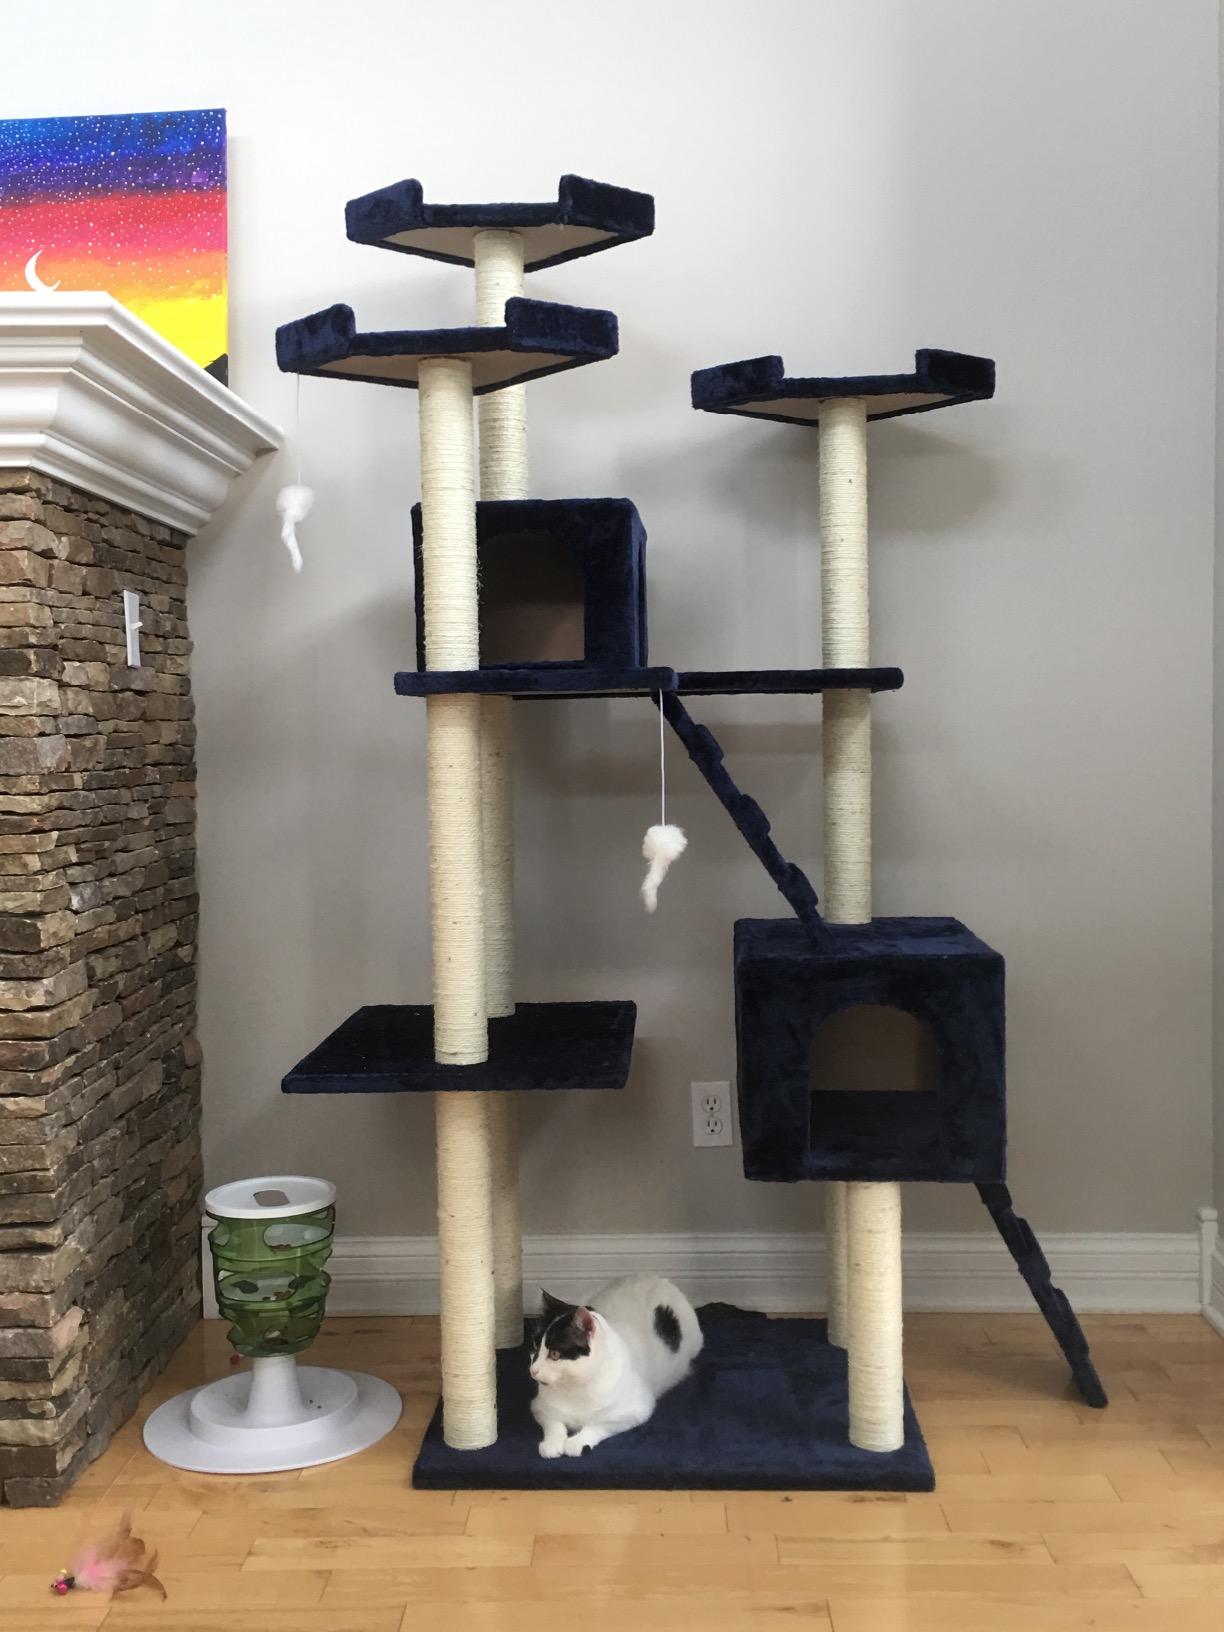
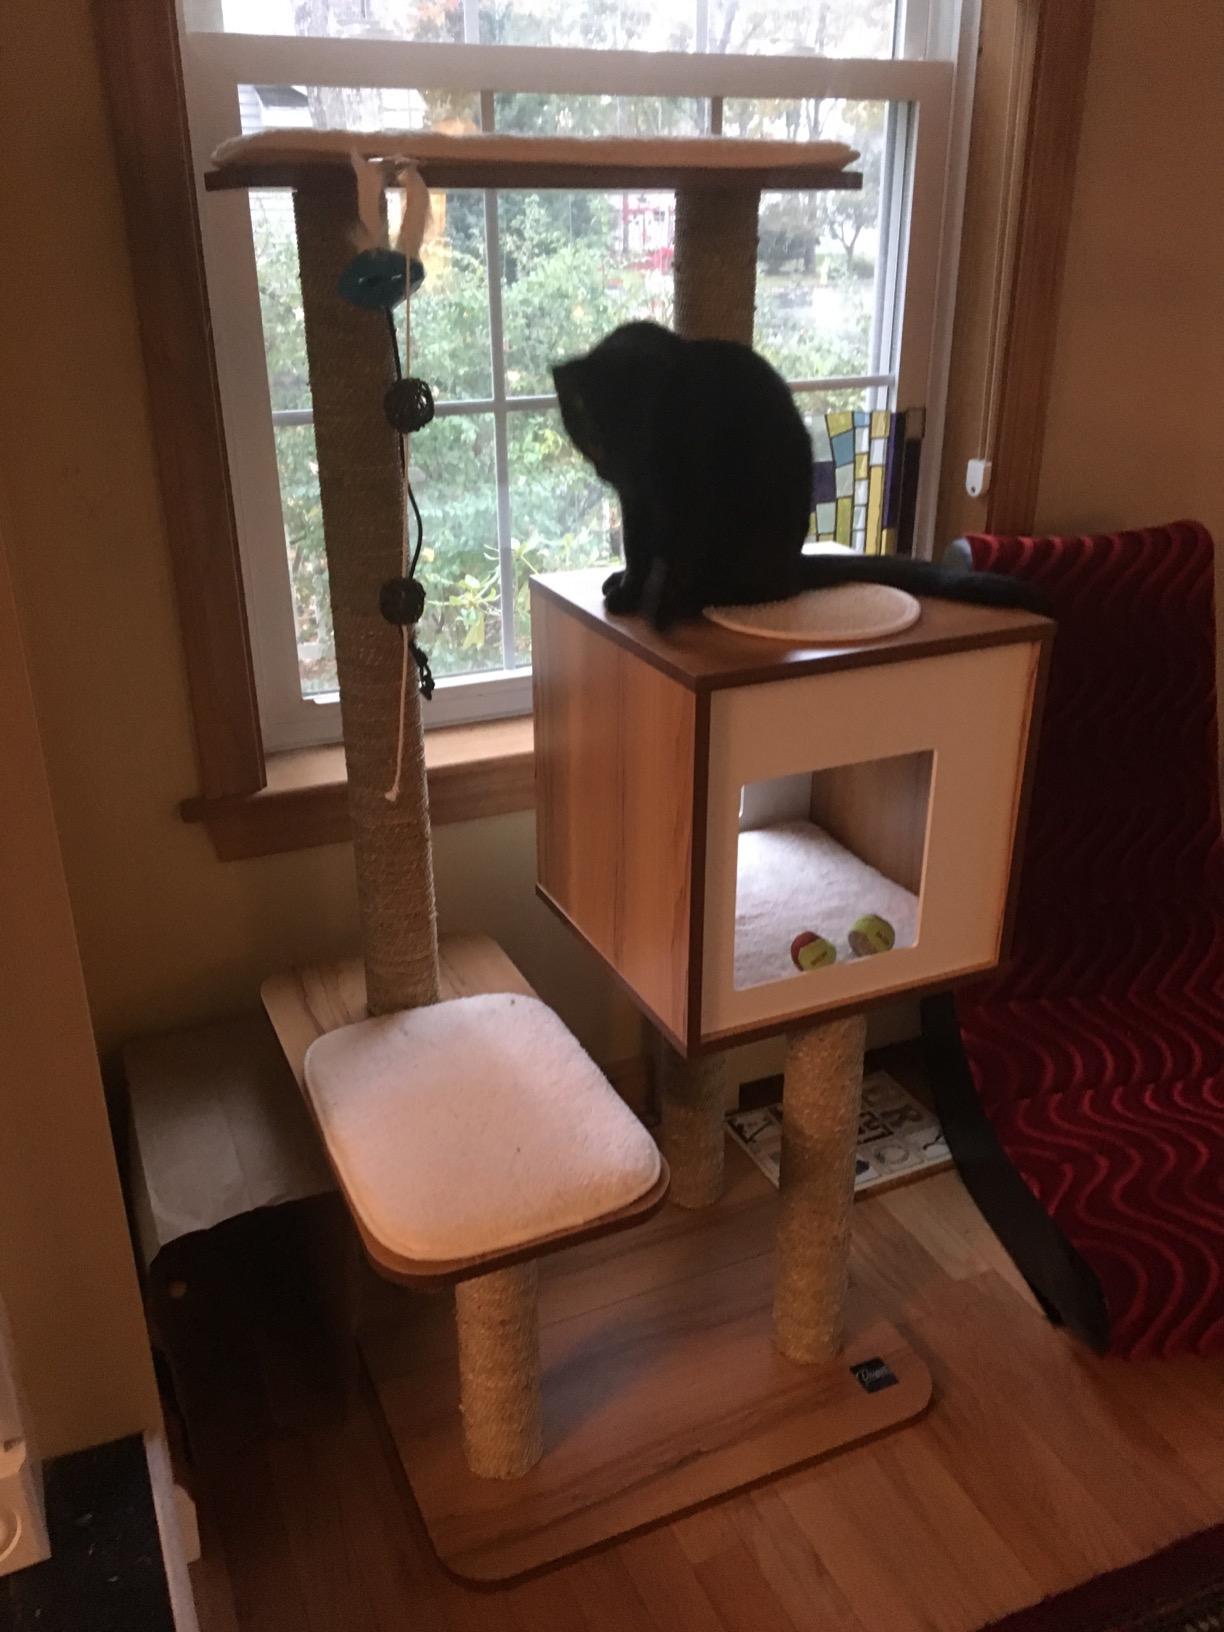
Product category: items_cat tree
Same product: no